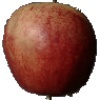
Label: red_apple